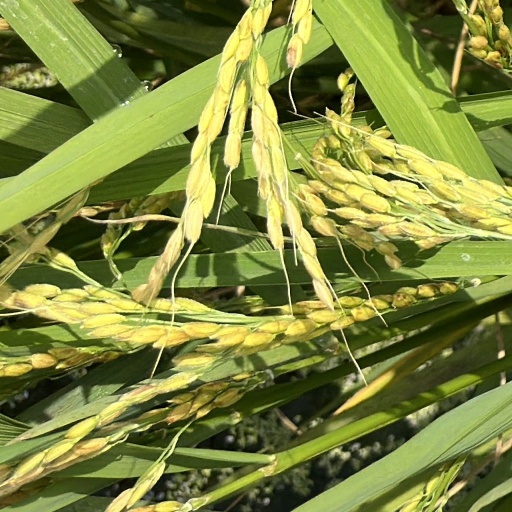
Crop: rice